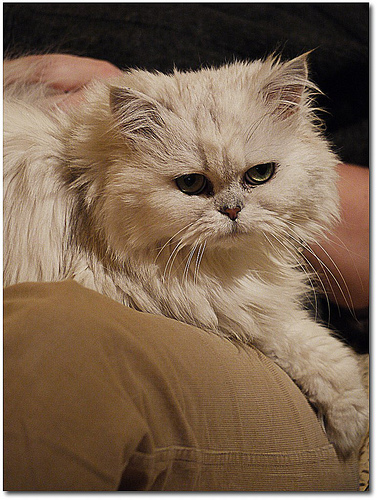
Breed: persian